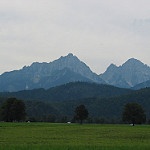
Label: mountain